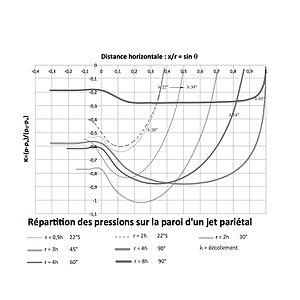
Français
L’effet Coandă est l’attraction ou l'attachement d’un jet de fluide par une surface convexe sur laquelle il s'écoule. Le fluide suit la surface et subit une déviation avant de s'en détacher avec une trajectoire différente de celle qu'il avait en amont. On peut décrire ce phénomène comme une bifurcation stationnaire dans un écoulement fluide.